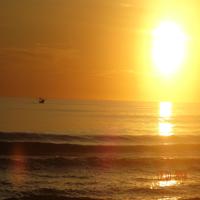
Weather: sun or clear